John Painter Vincent

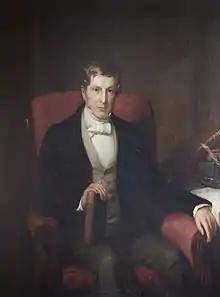
John Painter Vincent, portrait by Eden Upton Eddis

Born at Newbury, Berkshire, he was the son of Osman Vincent, silk merchant and banker, who lived at Donnington; Richard Budd Vincent was his brother. John was apprenticed to Mr. Long, surgeon to Christ's Hospital from 1790 to 1807, and lived in Lincoln's Inn Fields. At this period of his life he attended James Leigh Hunt.